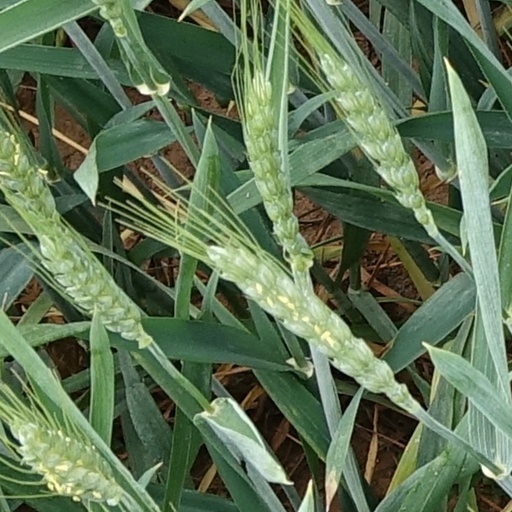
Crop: wheat